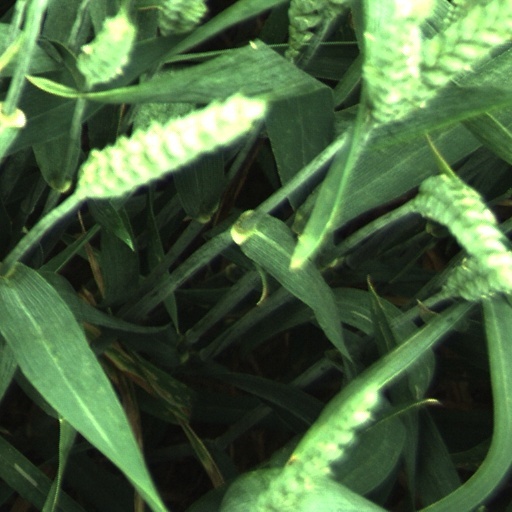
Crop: wheat